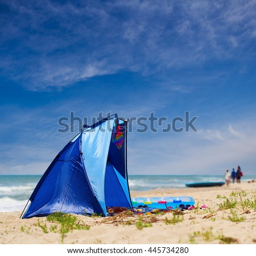
a touristic tent at the beach of the sea in summer with unidentified people walking away